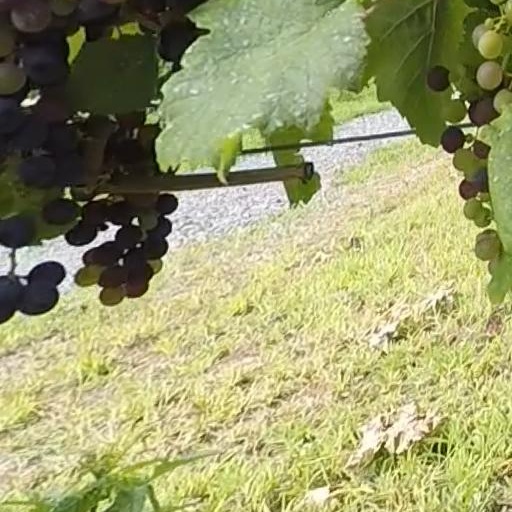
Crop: grape